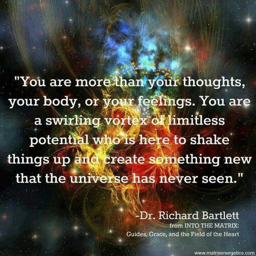
you are more than your thought , your body , or your feelings .